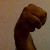
The image shows a hand gesture representing the letter 'M' in Indian Sign Language.